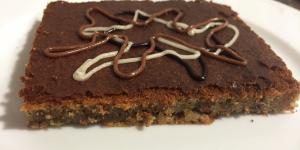
bizcocho de chocolate sin gluten